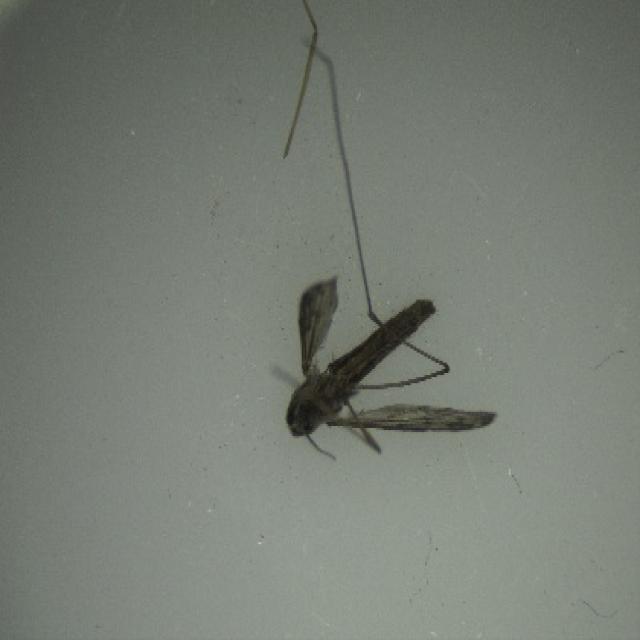
Species: anopheles_sinensis